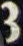
Number: 3